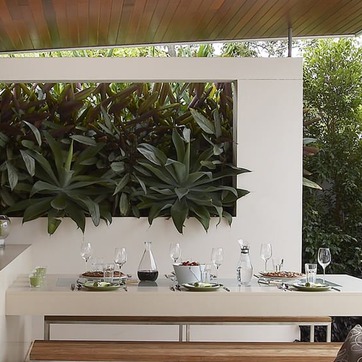
Material: foliage